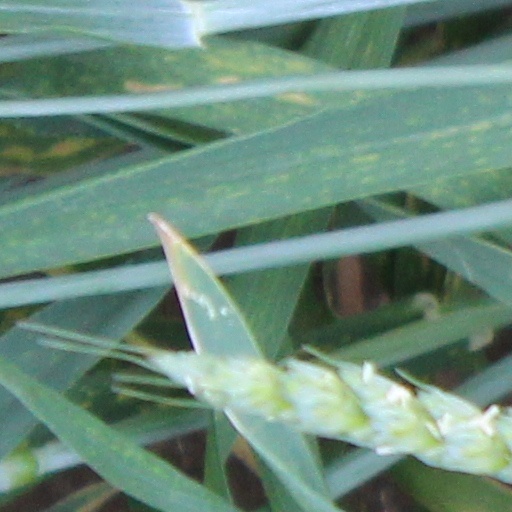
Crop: wheat